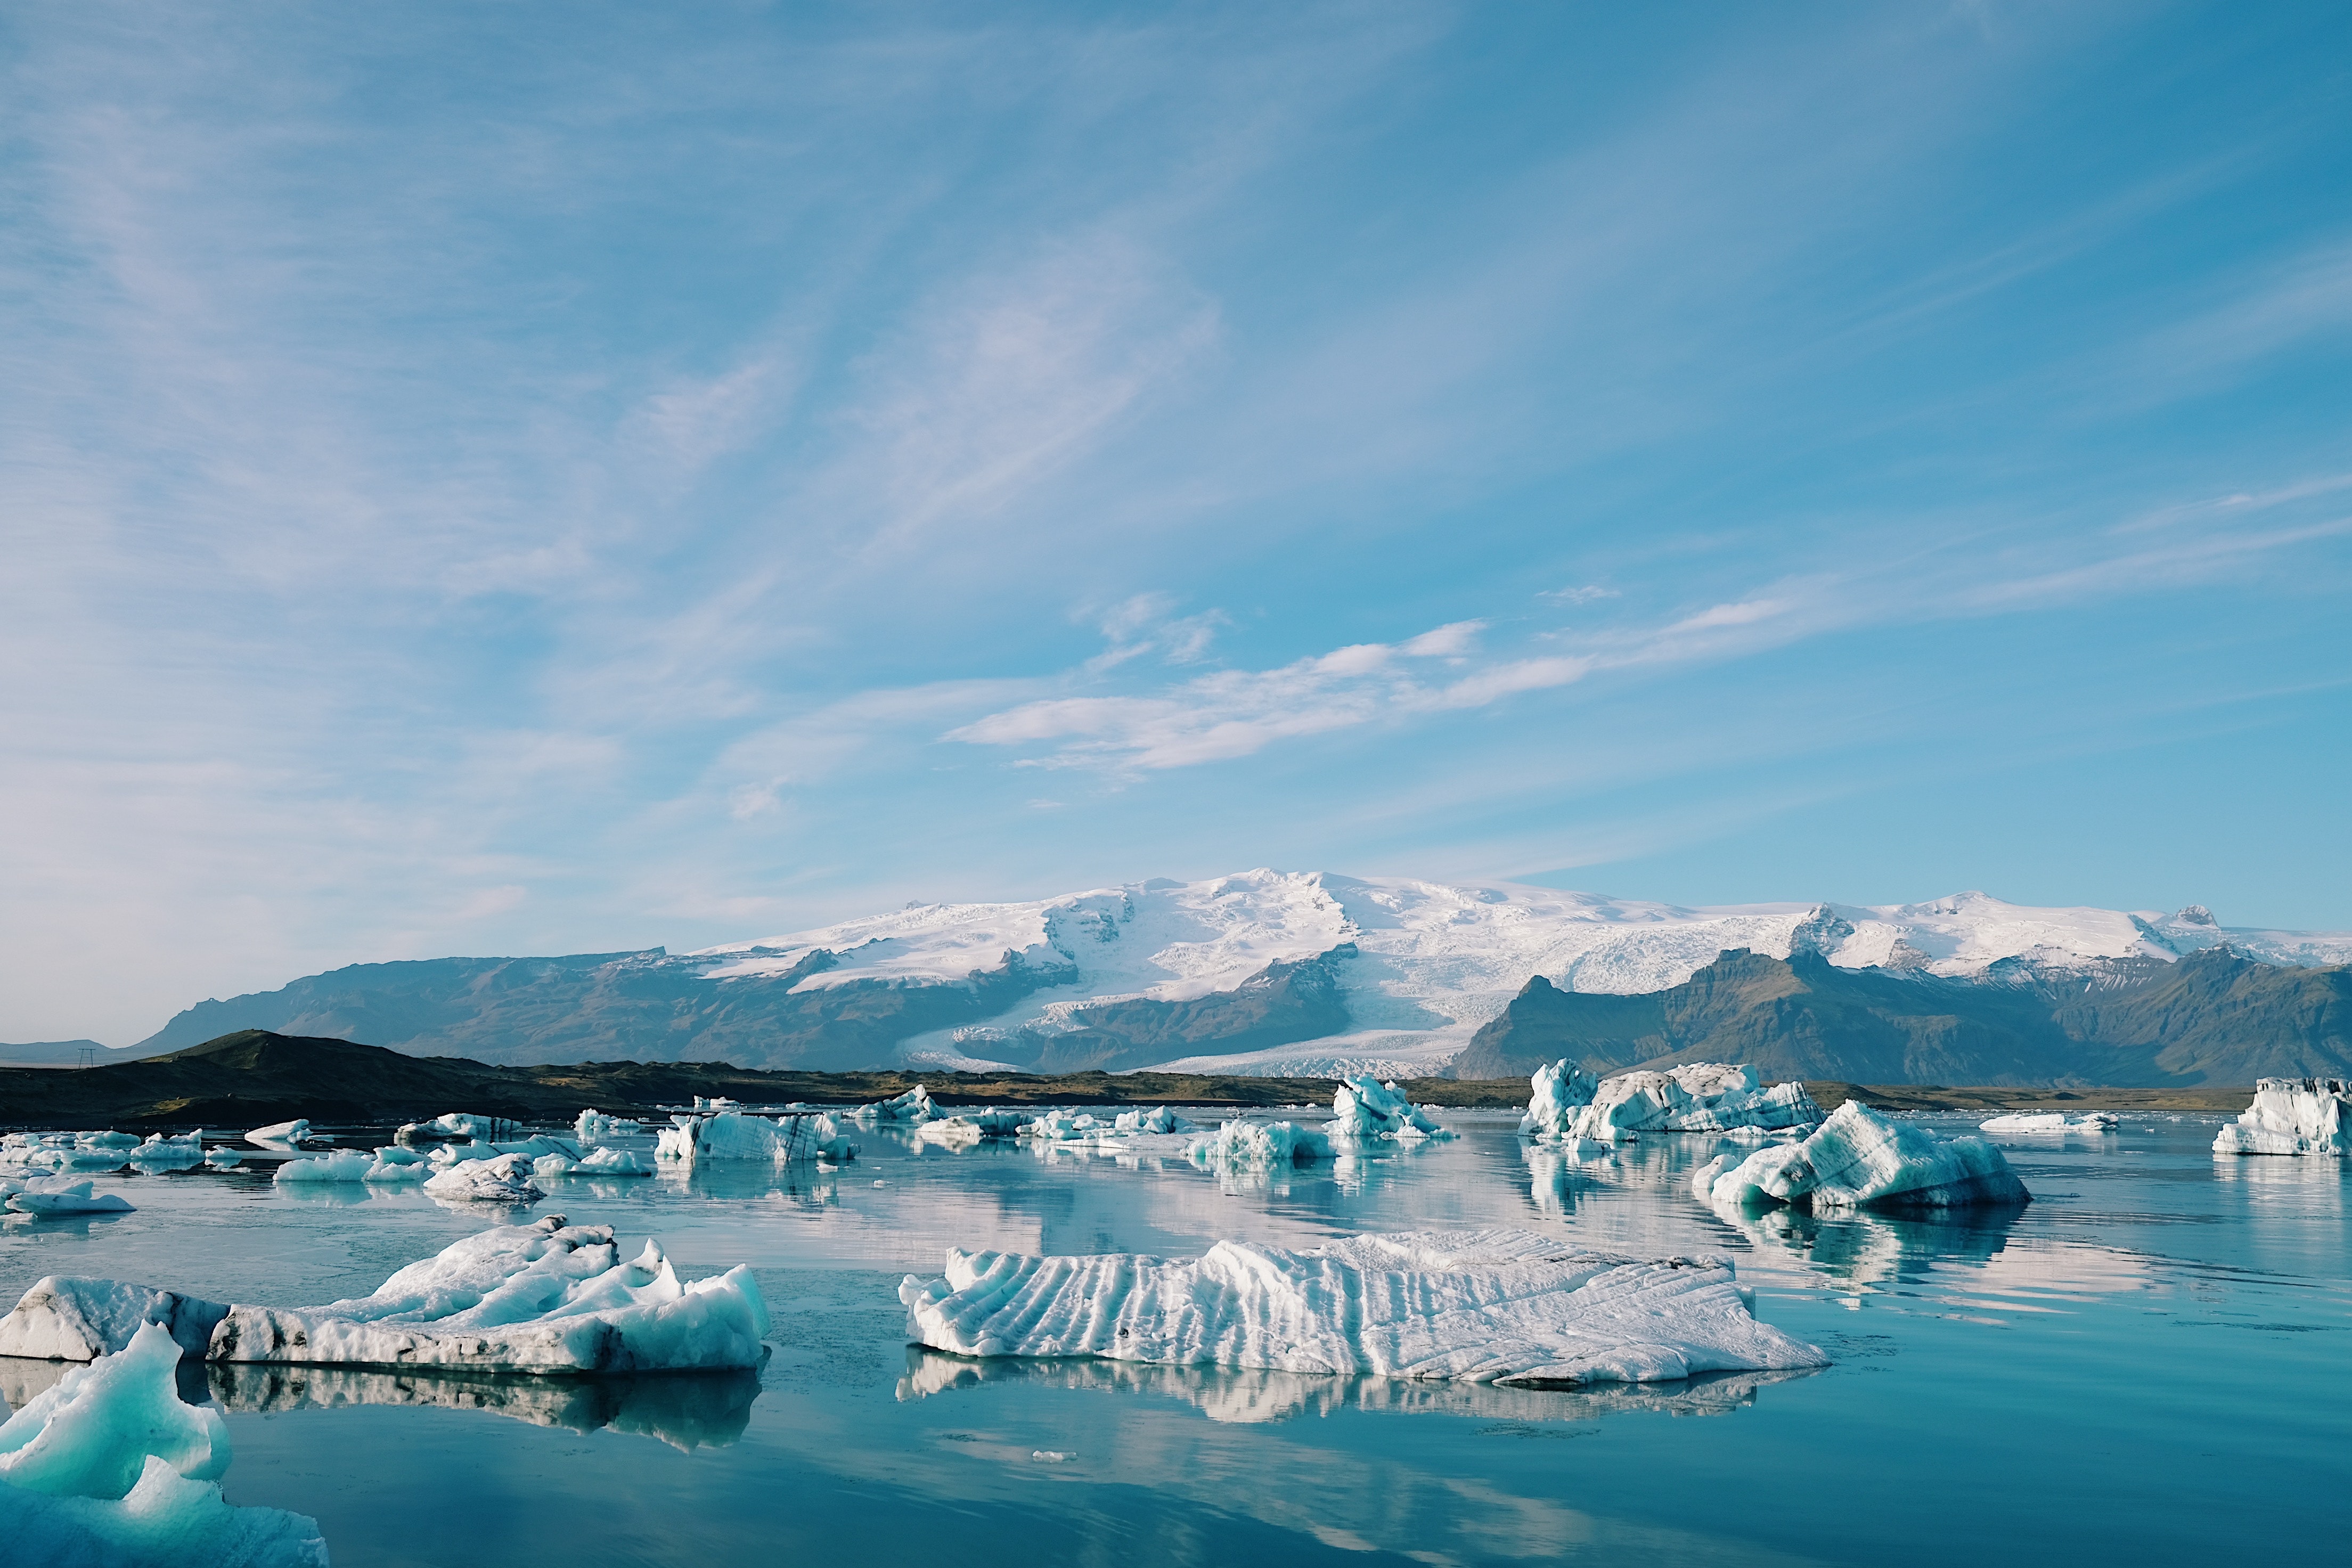
natural, water, cloud, sky, mountain, blue, natural landscape, sea ice, snow, lake, polar ice cap, coastal and oceanic landforms, ice cap, arctic ocean, melting, freezing, mountainous landforms, glacial landform, landscape, iceberg, horizon, mountain range, shore, winter, glacier, coast, hill, reflection, sound, massif, cumulus, ocean, glacial lake, bay, arctic, ridge, reservoir, tree, lake district, inlet, nunatak, channel, moraine, panorama, loch, tourism, island, sea, ice, lagoon, tundra